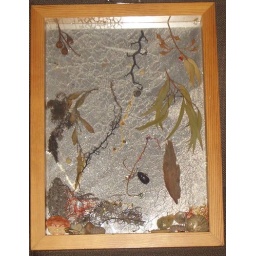
machine made lace on tulle over a mirror with leaves and shells.